Kosovo

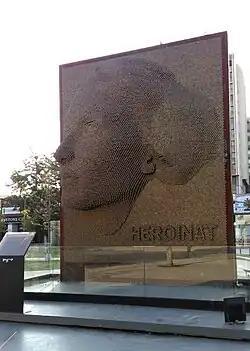
"Heroinat" (Heroines) monument in Pristina. It is dedicated to women victims of sexual violence perpetrated by Serbian forces, during the Kosovo War, of which the vast majority were Albanian women

Inter-ethnic tensions continued to worsen in Kosovo throughout the 1980s. In 1989, Serbian President Slobodan Milošević, employing a mix of intimidation and political maneuvering, drastically reduced Kosovo's special autonomous status within Serbia and started cultural oppression of the ethnic Albanian population. Kosovar Albanians responded with a non-violent separatist movement, employing widespread civil disobedience and creation of parallel structures in education, medical care, and taxation, with the ultimate goal of achieving the independence of Kosovo.